Timelie

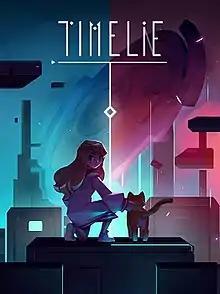

Timelie is a 2020 single-player stealth puzzle adventure game developed by Urnique Studio. The story follows a young woman who awakens in an unfamiliar dimension and is threatened by hostile robots. The player can control time in the form of a media player, which can be used to defeat enemies. The game was released for Windows and macOS in May 2020 and went on to sell over thirty thousand copies, being nominated for multiple accolades and awards. Thai gaming publications and conventions listed Timelie as Game of the Year. The first free DLC Hell Loop Puzzle Pack was released in October 2020.